Khanuy-Gol

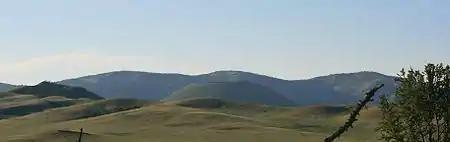
Uran-Togoo

Khanuy-Gol (also known as "Bulgan Volcanic Field", "Chanuj Gol" "Hanui Gol" or "Hanuy Gol") is a volcanic field in Mongolia. Khanuy-Gol is located in the northern Hangai range, north of the settlement of Bulgan.